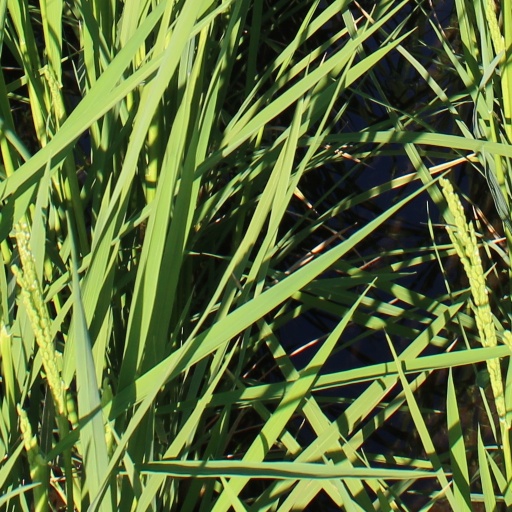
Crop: rice